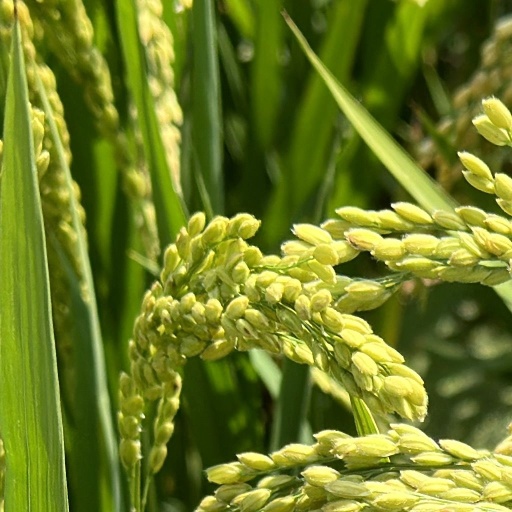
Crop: rice